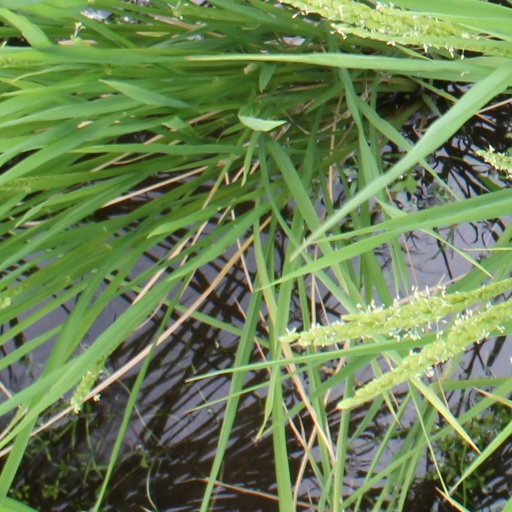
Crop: rice